John J. Kaminer House

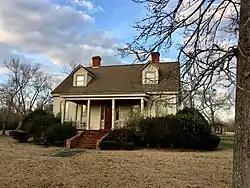

John J. Kaminer House is a historic home located at Gadsden, Richland County, South Carolina. It was built about 1880, and is a 1 1/2-half-story, five-bay, frame cottage with a one-story rear ell. It is sheathed in weatherboard and has a gable roof with dormers. It features a shed-roofed front porch with cast-iron porch balusters.